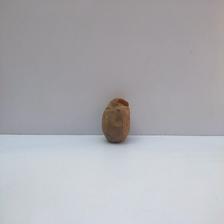
Size: Spoiled